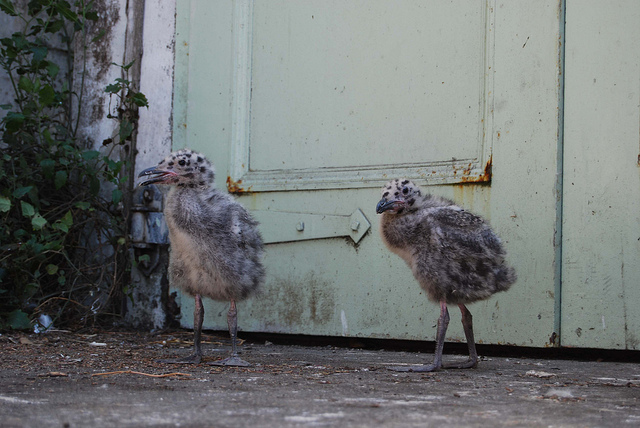
user: Given an image and a question. Answer the question in a short answer. Question: What type of bird is this? Short Answer:
assistant: pelican